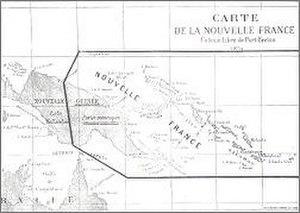
La colonie libre de Nouvelle-France est une escroquerie organisée par le français Charles du Breil, marquis de Rays, entre 1877 et 1882.